Charles Darwin's education

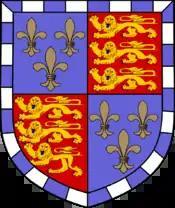
The coat of arms of Christ's College, Cambridge, a college of the University of Cambridge where Darwin was enrolled to become a clergyman.

Coldstream assisted Grant, and that winter Darwin joined the search, learning what to look for, and dissection techniques using a portable microscope. On 16 March 1827 he noted in a new notebook that he had "Procured from the black rocks at Leith" a lumpfish, "Dissected it with Dr Grant". Two days later he recorded "ova from the Newhaven rocks" said to be of the Doris [sea slug] "in rapid motion, & continued so for 7 days", then on 19 March saw ova of the "Flustra foliacea" in motion. As recalled in his autobiography, he made "one interesting little discovery" that "the so-called ova of Flustra had the power of independent movement by means of cilia, and were in fact larvæ", and also that little black globular bodies found sticking to empty oyster shells, once thought to be the young of "Fucus loreus", were egg-cases (cocoons) of the "Pontobdella muricata" (skate leech). He believed "Dr. Grant noticed my small discovery in his excellent memoir on Flustra."